Wilfred Grenfell

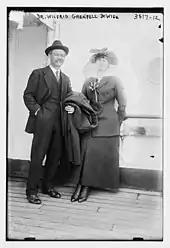
Wilfred Grenfell and his wife in 1916

Sir Wilfred Thomason Grenfell (28 February 1865 – 9 October 1940) was a British medical missionary to Newfoundland, who wrote books on his work and other topics.